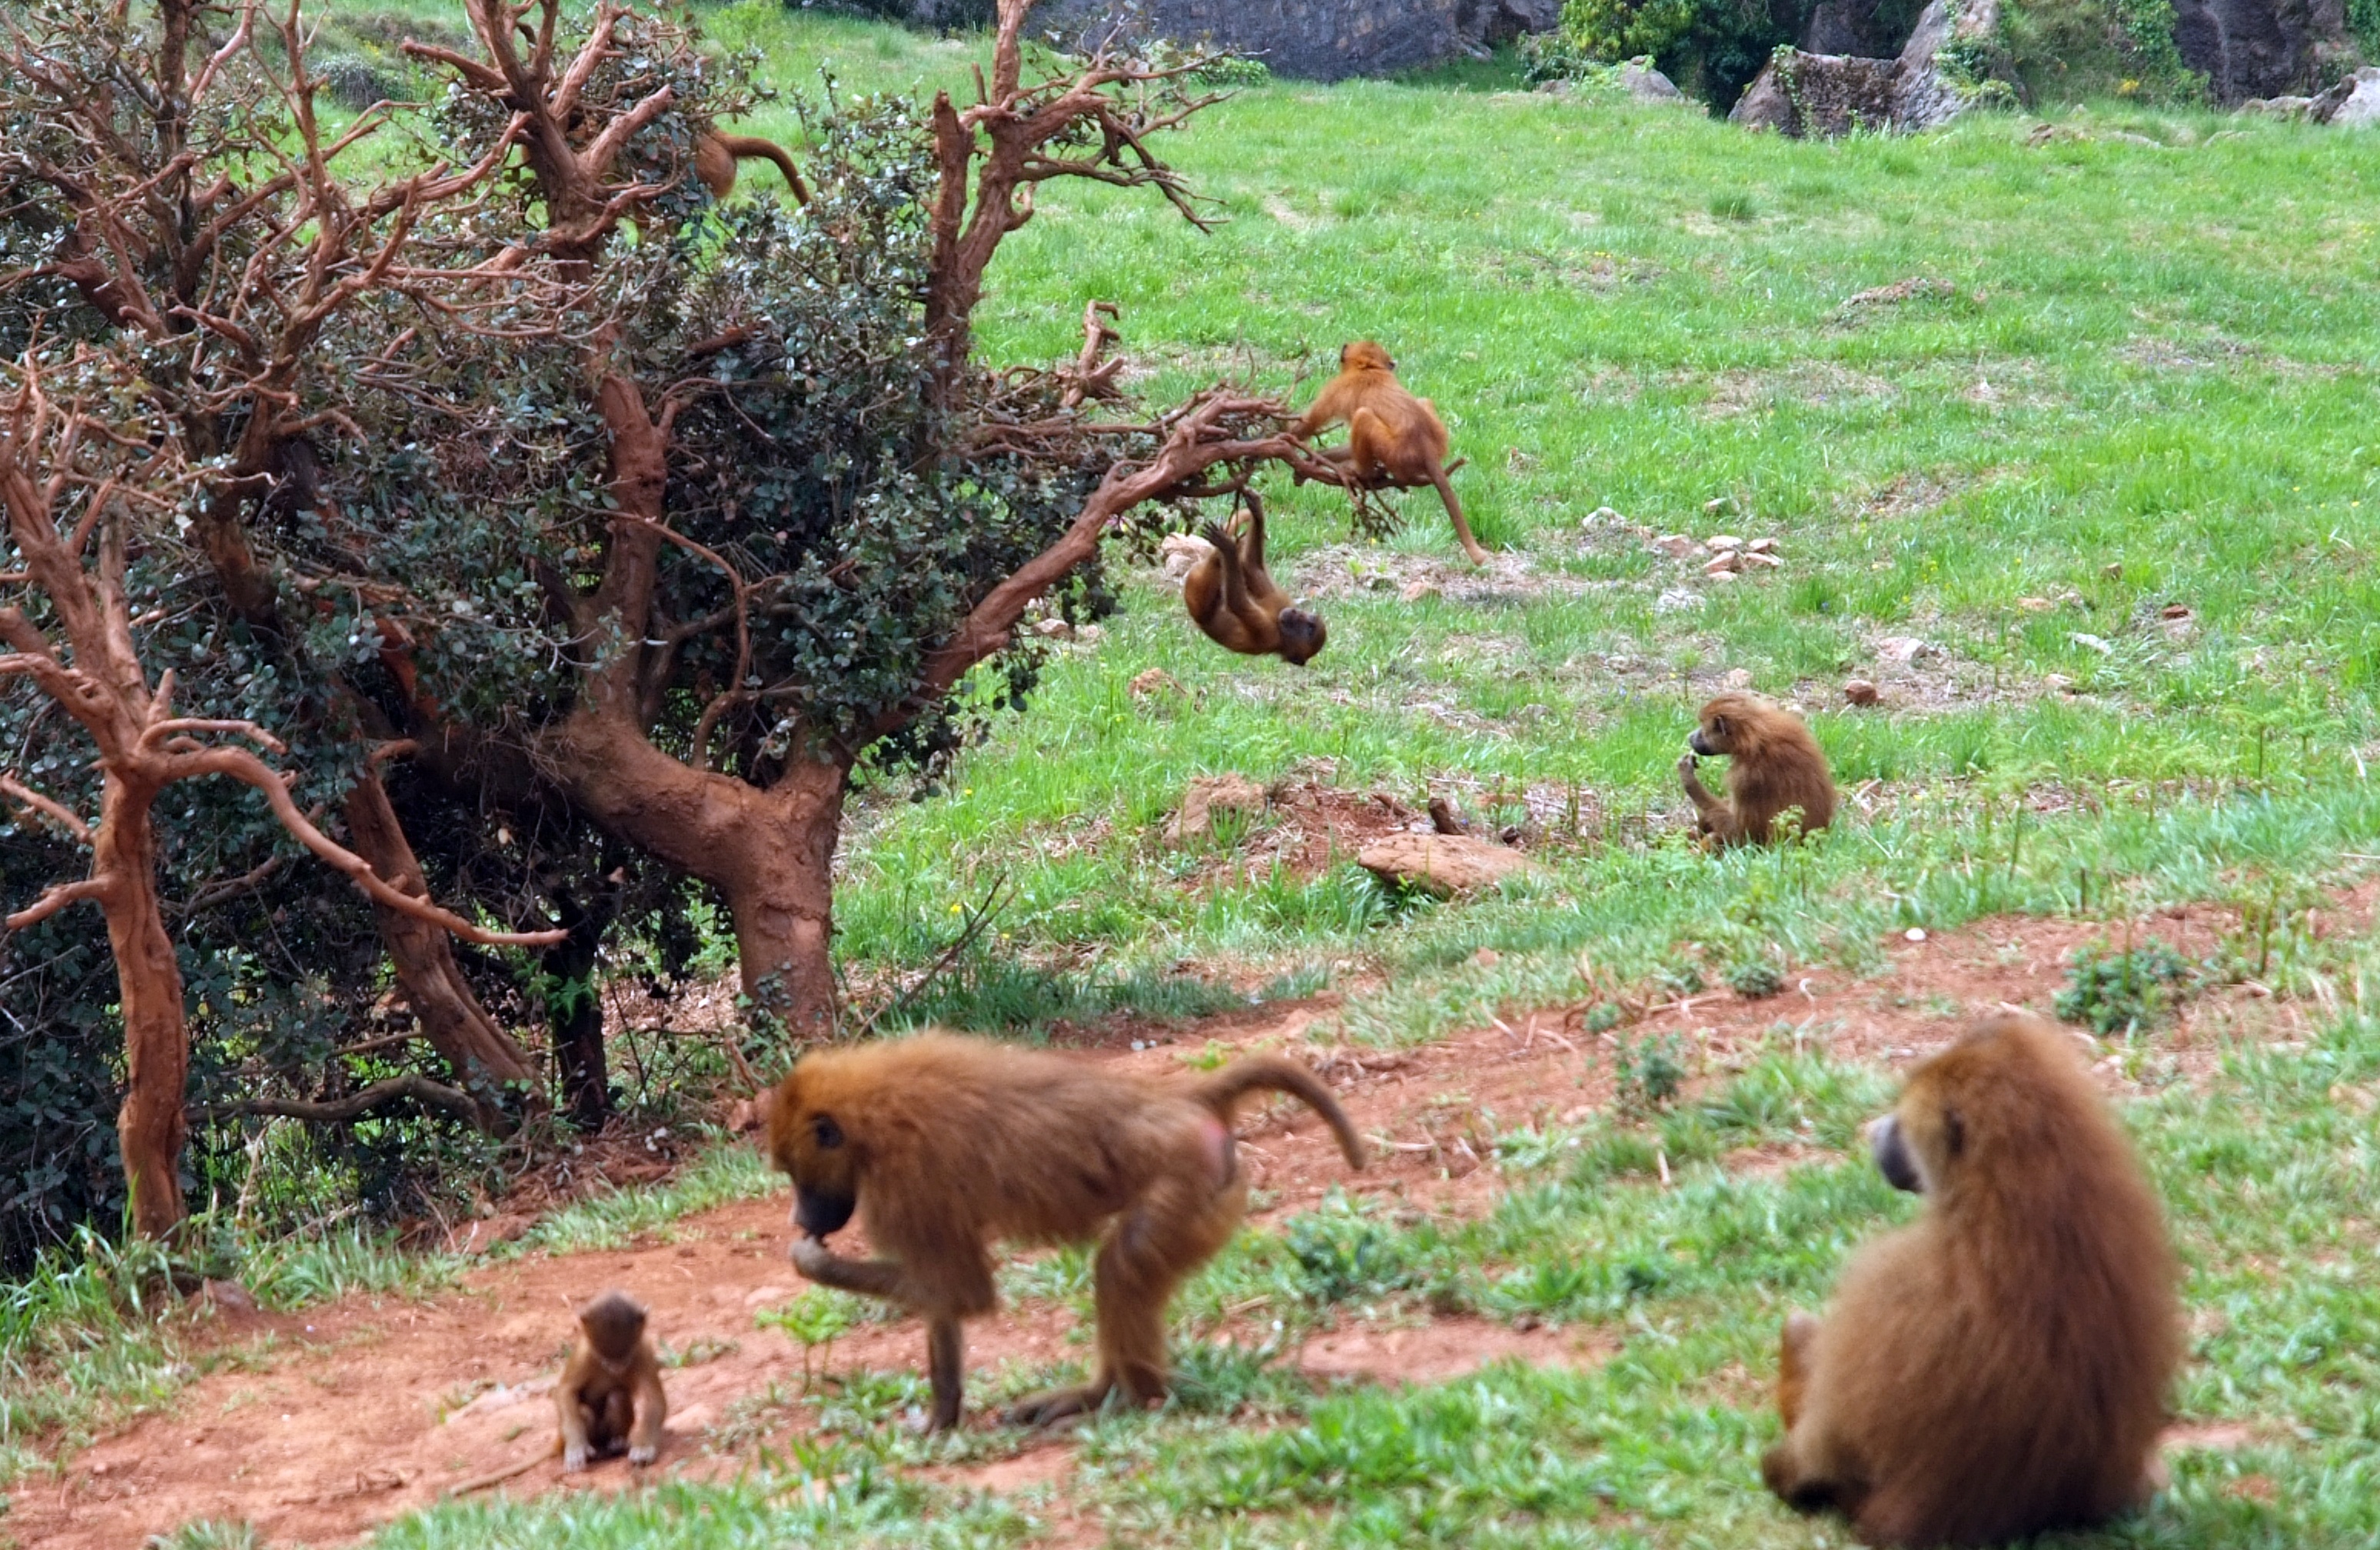
nature, wildlife, africa, mammal, fauna, primate, mono, ape, orangutan, animals, macaco, old world monkey